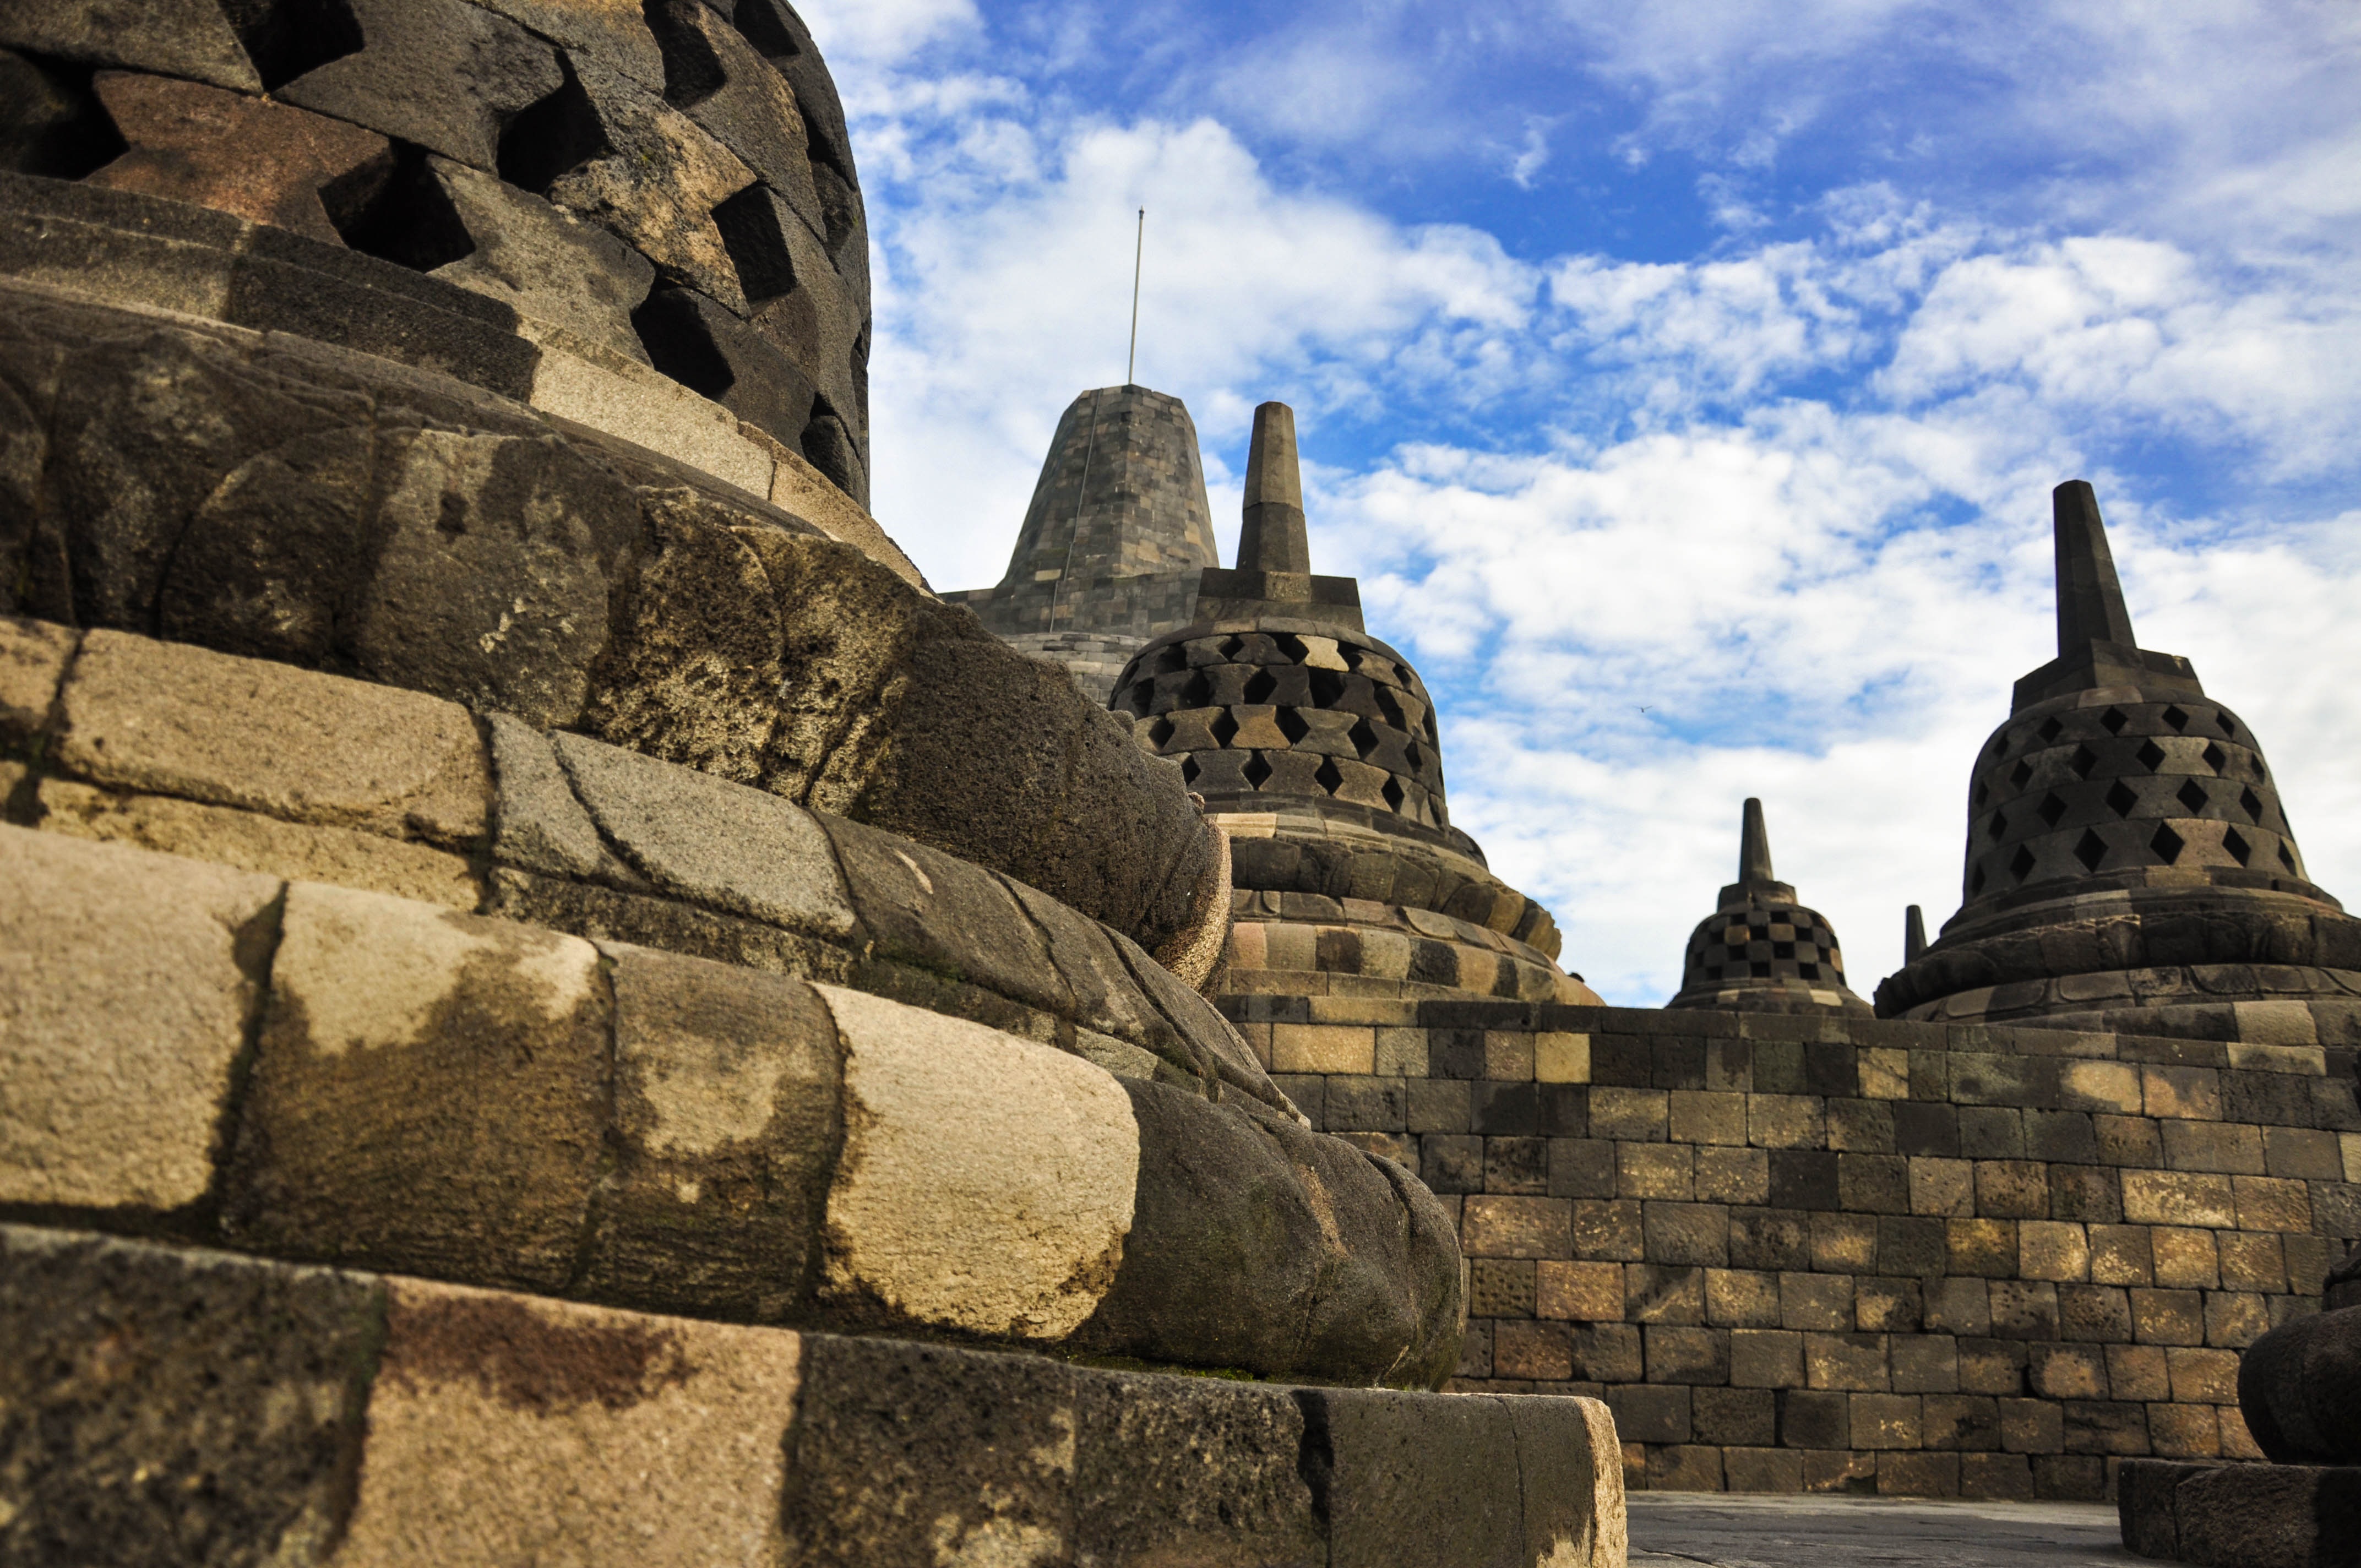
rock, building, monument, travel, castle, landmark, fortification, place of worship, temple, ruins, monastery, history, historical, indonesia, java, traditional, unesco world heritage site, historic site, ancient history, borbodur